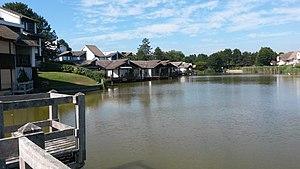
Le Touquet-Paris-Plage 2019
Jacques Labro, né le 7 mai 1935, est un architecte français.
Cet article liste les principaux architectes du Touquet-Paris-Plage appelés pour dessiner les plans des constructions réalisées lors des premiers lotissements de Paris-Plage puis du Touquet-Paris-Plage, commune française située dans le département du Pas-de-Calais en région Hauts-de-France.